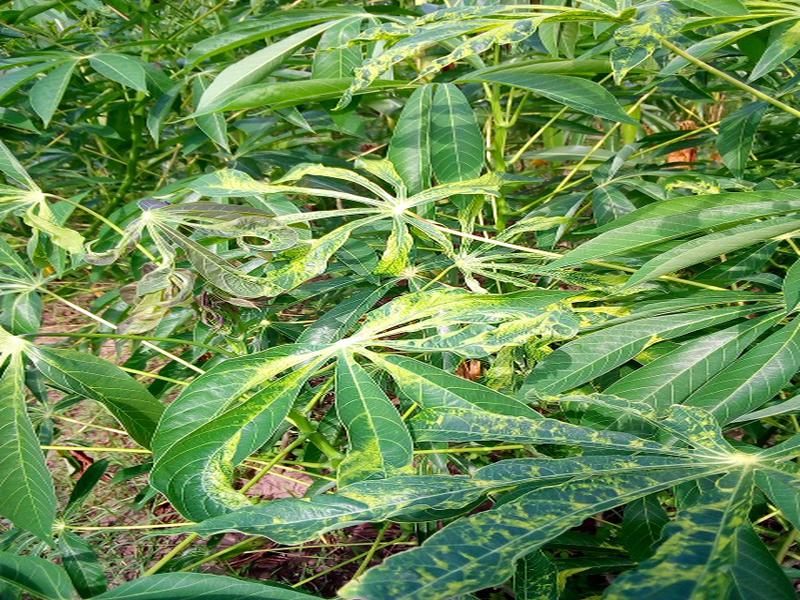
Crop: cassava
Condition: mosaic_disease